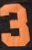
Number: 3